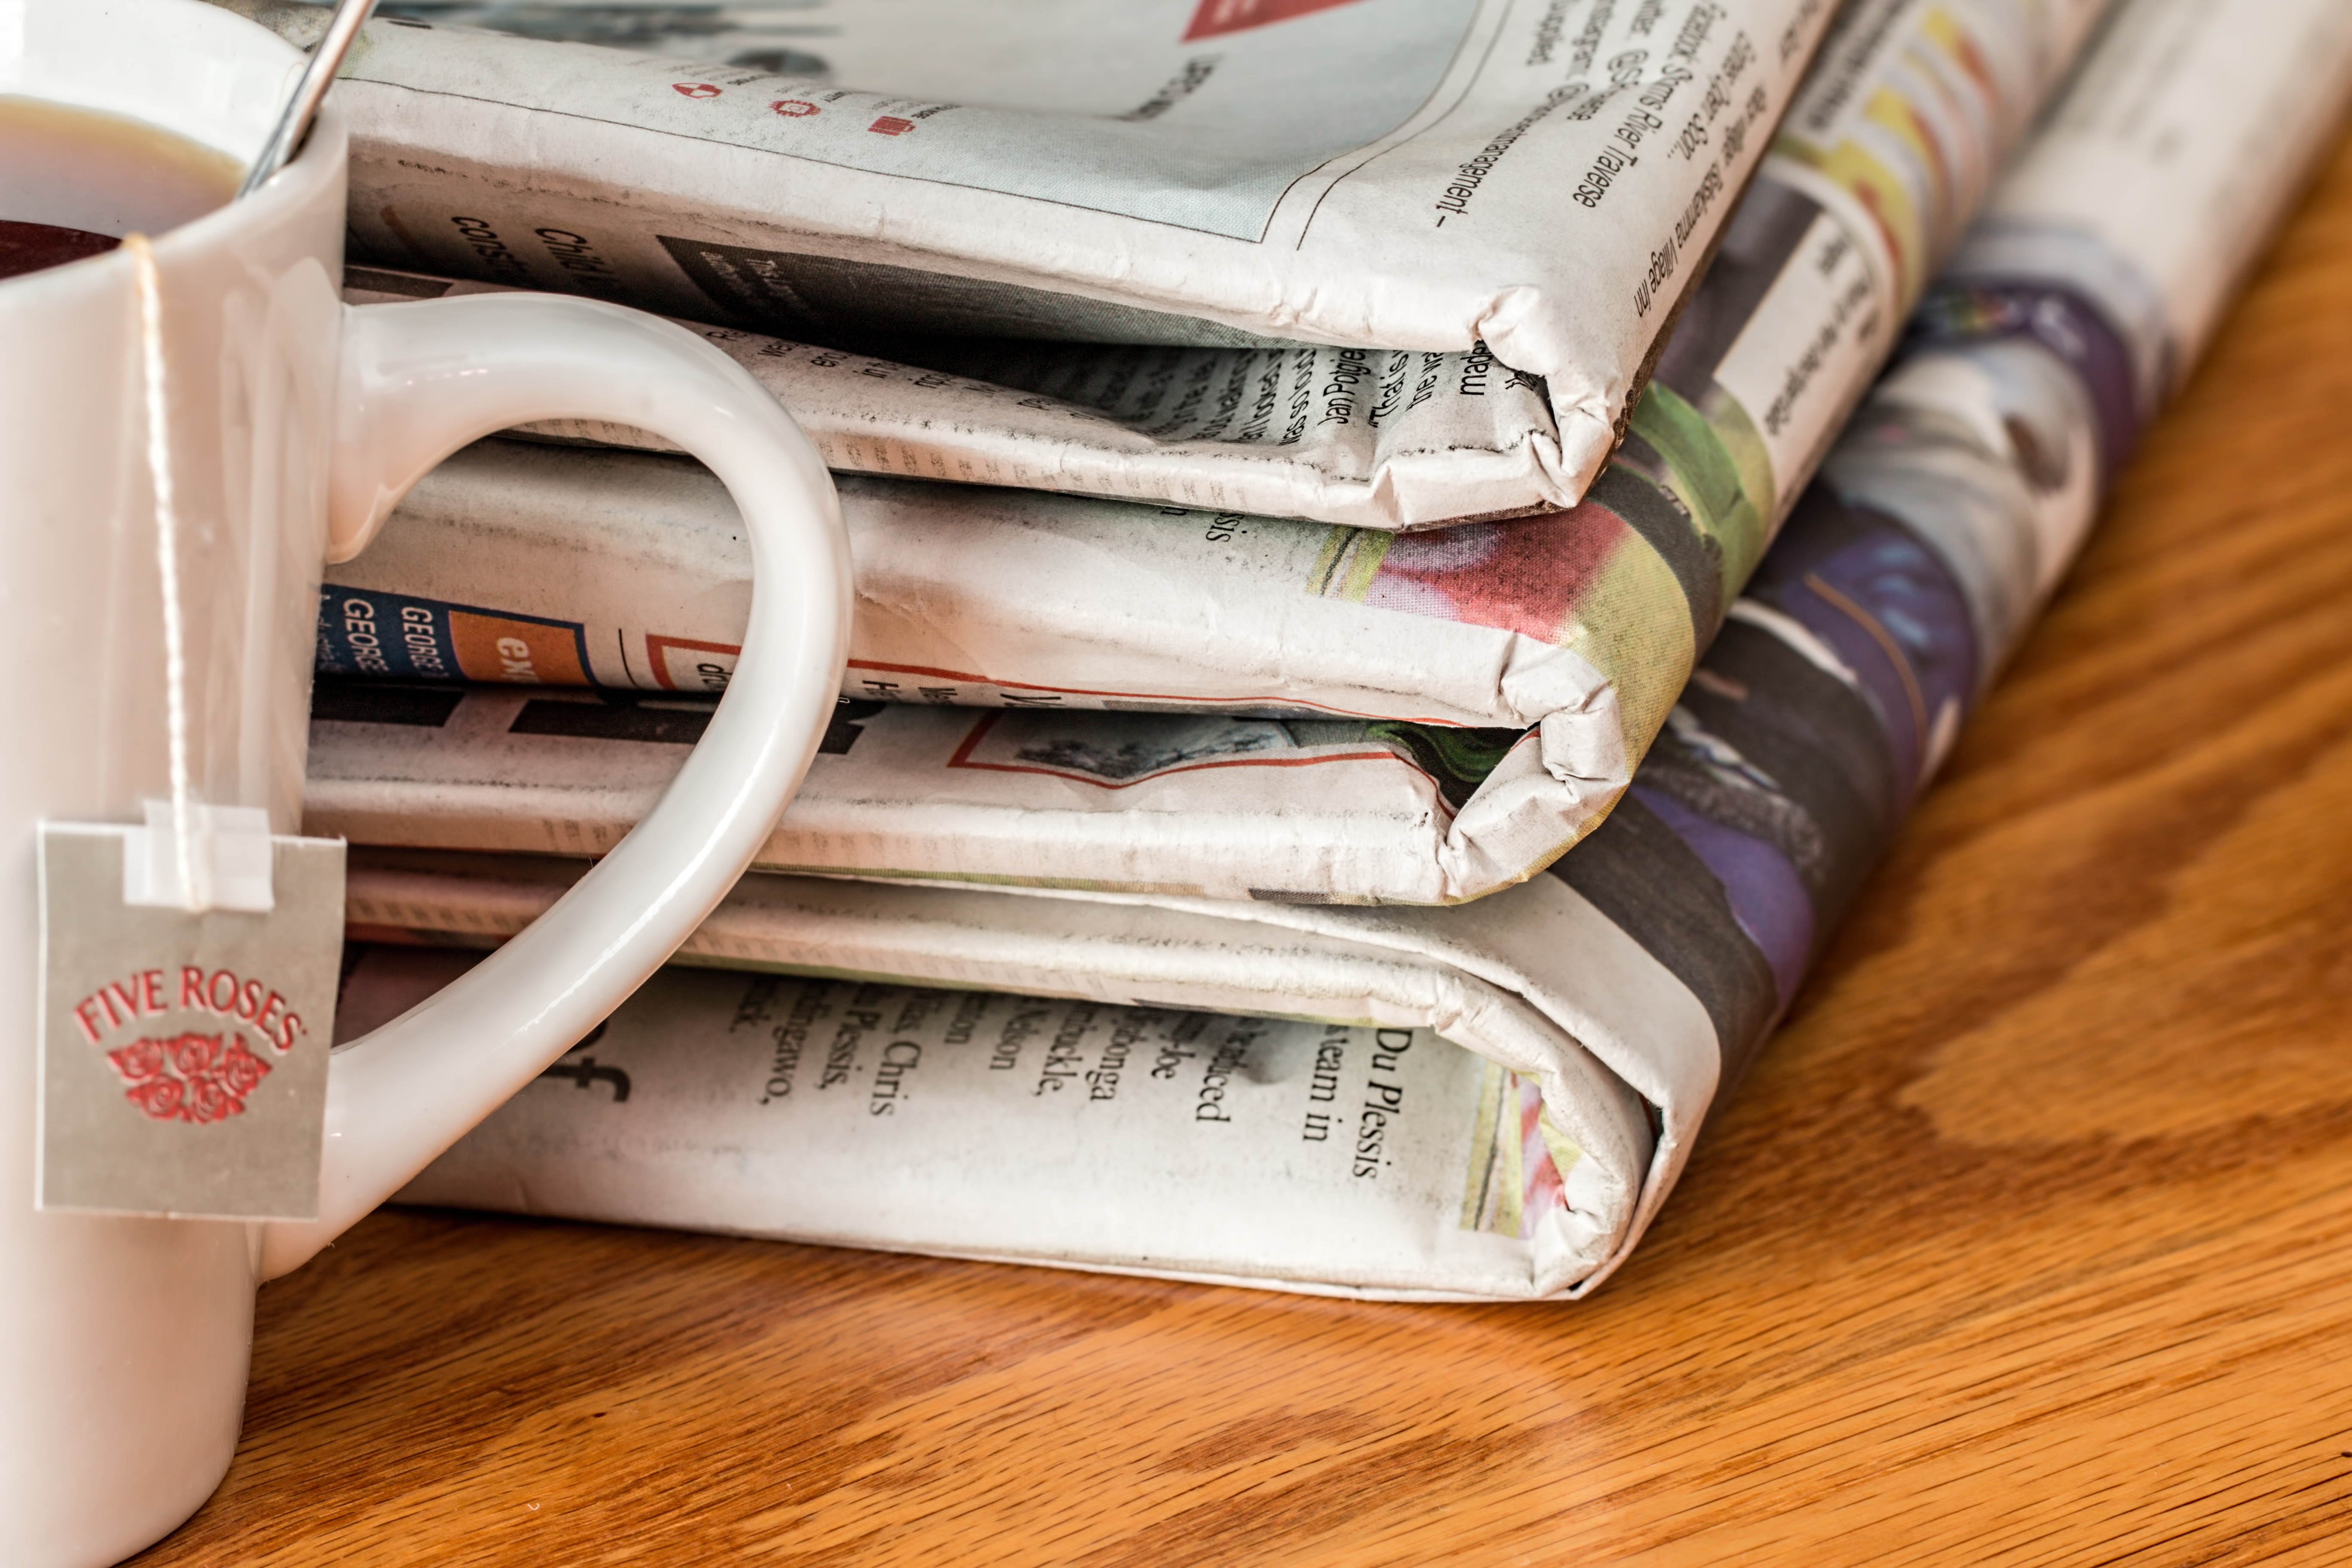
read, bunch, reading, newspaper, pile, print, stack, furniture, leisure, material, product, textile, art, relaxation, press, media, folded, information, teatime, journalism, recycle, delivery, publish, tabloid, tea time, time out, timeout, news media, print media, daily news, publication, daily paper, subscription